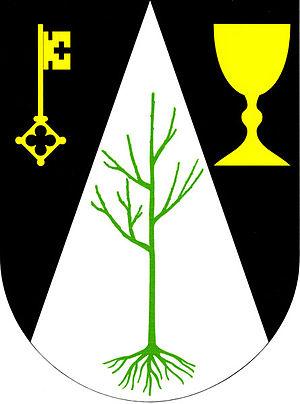
Vanovice est une commune du district de Blansko, dans la région de Moravie-du-Sud, en République tchèque. Sa population s'élevait à 533 habitants en 2017.